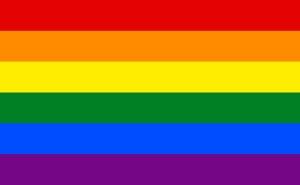
Les symboles LGBT sont un ensemble de symboles adopté par les lesbiennes, gays, bisexuels et transgenres comme des éléments d'auto-identification, censés démontrer l'unité, la fierté et les valeurs partagées par ces personnes.
L'homosexualité désigne une forme de monosexualité caractérisée par une attirance sexuelle ou par des sentiments amoureux envers une personne du même sexe ou genre.
Les chercheurs ont constaté que les tentatives de suicide et les idées suicidaires chez les jeunes lesbiennes, gays, bisexuels et transgenres sont comparativement plus élevées que dans la population en général. Les adolescents homosexuels et les jeunes adultes sont le plus souvent sujets à des tentatives de suicide. Quelques recherches en partie révèlent, que ceci est en partie lié à des cultures hétérocentriques et à l'homophobie institutionnalisée. Le taux d’addiction aux drogues parmi les personnes homosexuelles augmente généralement après que des lois pénalisant l’homosexualité soient votées.
Le drapeau arc-en-ciel est un drapeau représentant des bandes aux couleurs d'un arc-en-ciel. L'usage du drapeau arc-en-ciel est une tradition ancienne commune à de nombreuses cultures. Il évoque généralement la paix, la diversité et l'harmonie.
L'histoire des LGBT aux États-Unis est jusqu'au XXᵉ siècle l'histoire de personnes qui ne peuvent souvent suivre leur orientation sexuelle qu'en cachette, en raison de menaces de poursuites judiciaires, de mépris social et de discrimination. En raison de ce caractère caché, pour lequel se fixe en anglais l'expression in the closet, « dans le placard », la recherche historique est confrontée à un manque de sources très important. Jusqu'à la seconde moitié du XXᵉ siècle, la vie des femmes homosexuelles est tout particulièrement mal documentée. À côté de cela, il existe des niches sous-culturelles, dans lesquelles les homosexuels peuvent tout à fait mener leur propre mode de vie, et ceci, avec des témoignages, dès le début du XXᵉ siècle. Comme dans beaucoup d'autres pays, l'appréhension culturelle de l'homosexualité change au cours de l'histoire de « péché », puis « crime », « maladie » jusqu'à « donnée naturelle ».